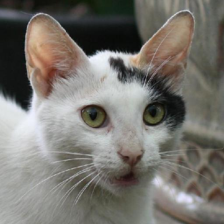
Label: animals